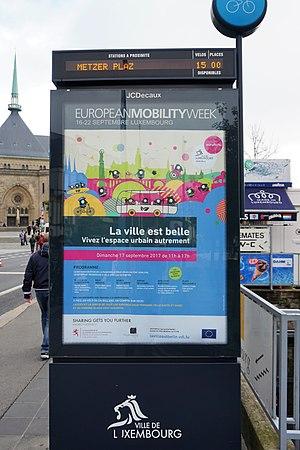
""La ville est belle"" dans le cadre de la Semaine européenne de la mobilité à Luxembourg."
vél'oH! est le système de vélos en libre-service de Luxembourg disponible depuis le 21 mars 2008. Mis en place par la ville, il est géré depuis 2008 par le groupe industriel JCDecaux qui décline à cette occasion une version luxembourgeoise de son système Cyclocity. Par extension, « vél'oH! » désigne la bicyclette elle-même. JCDecaux est renouvelé pour dix ans à compter d'avril 2018.